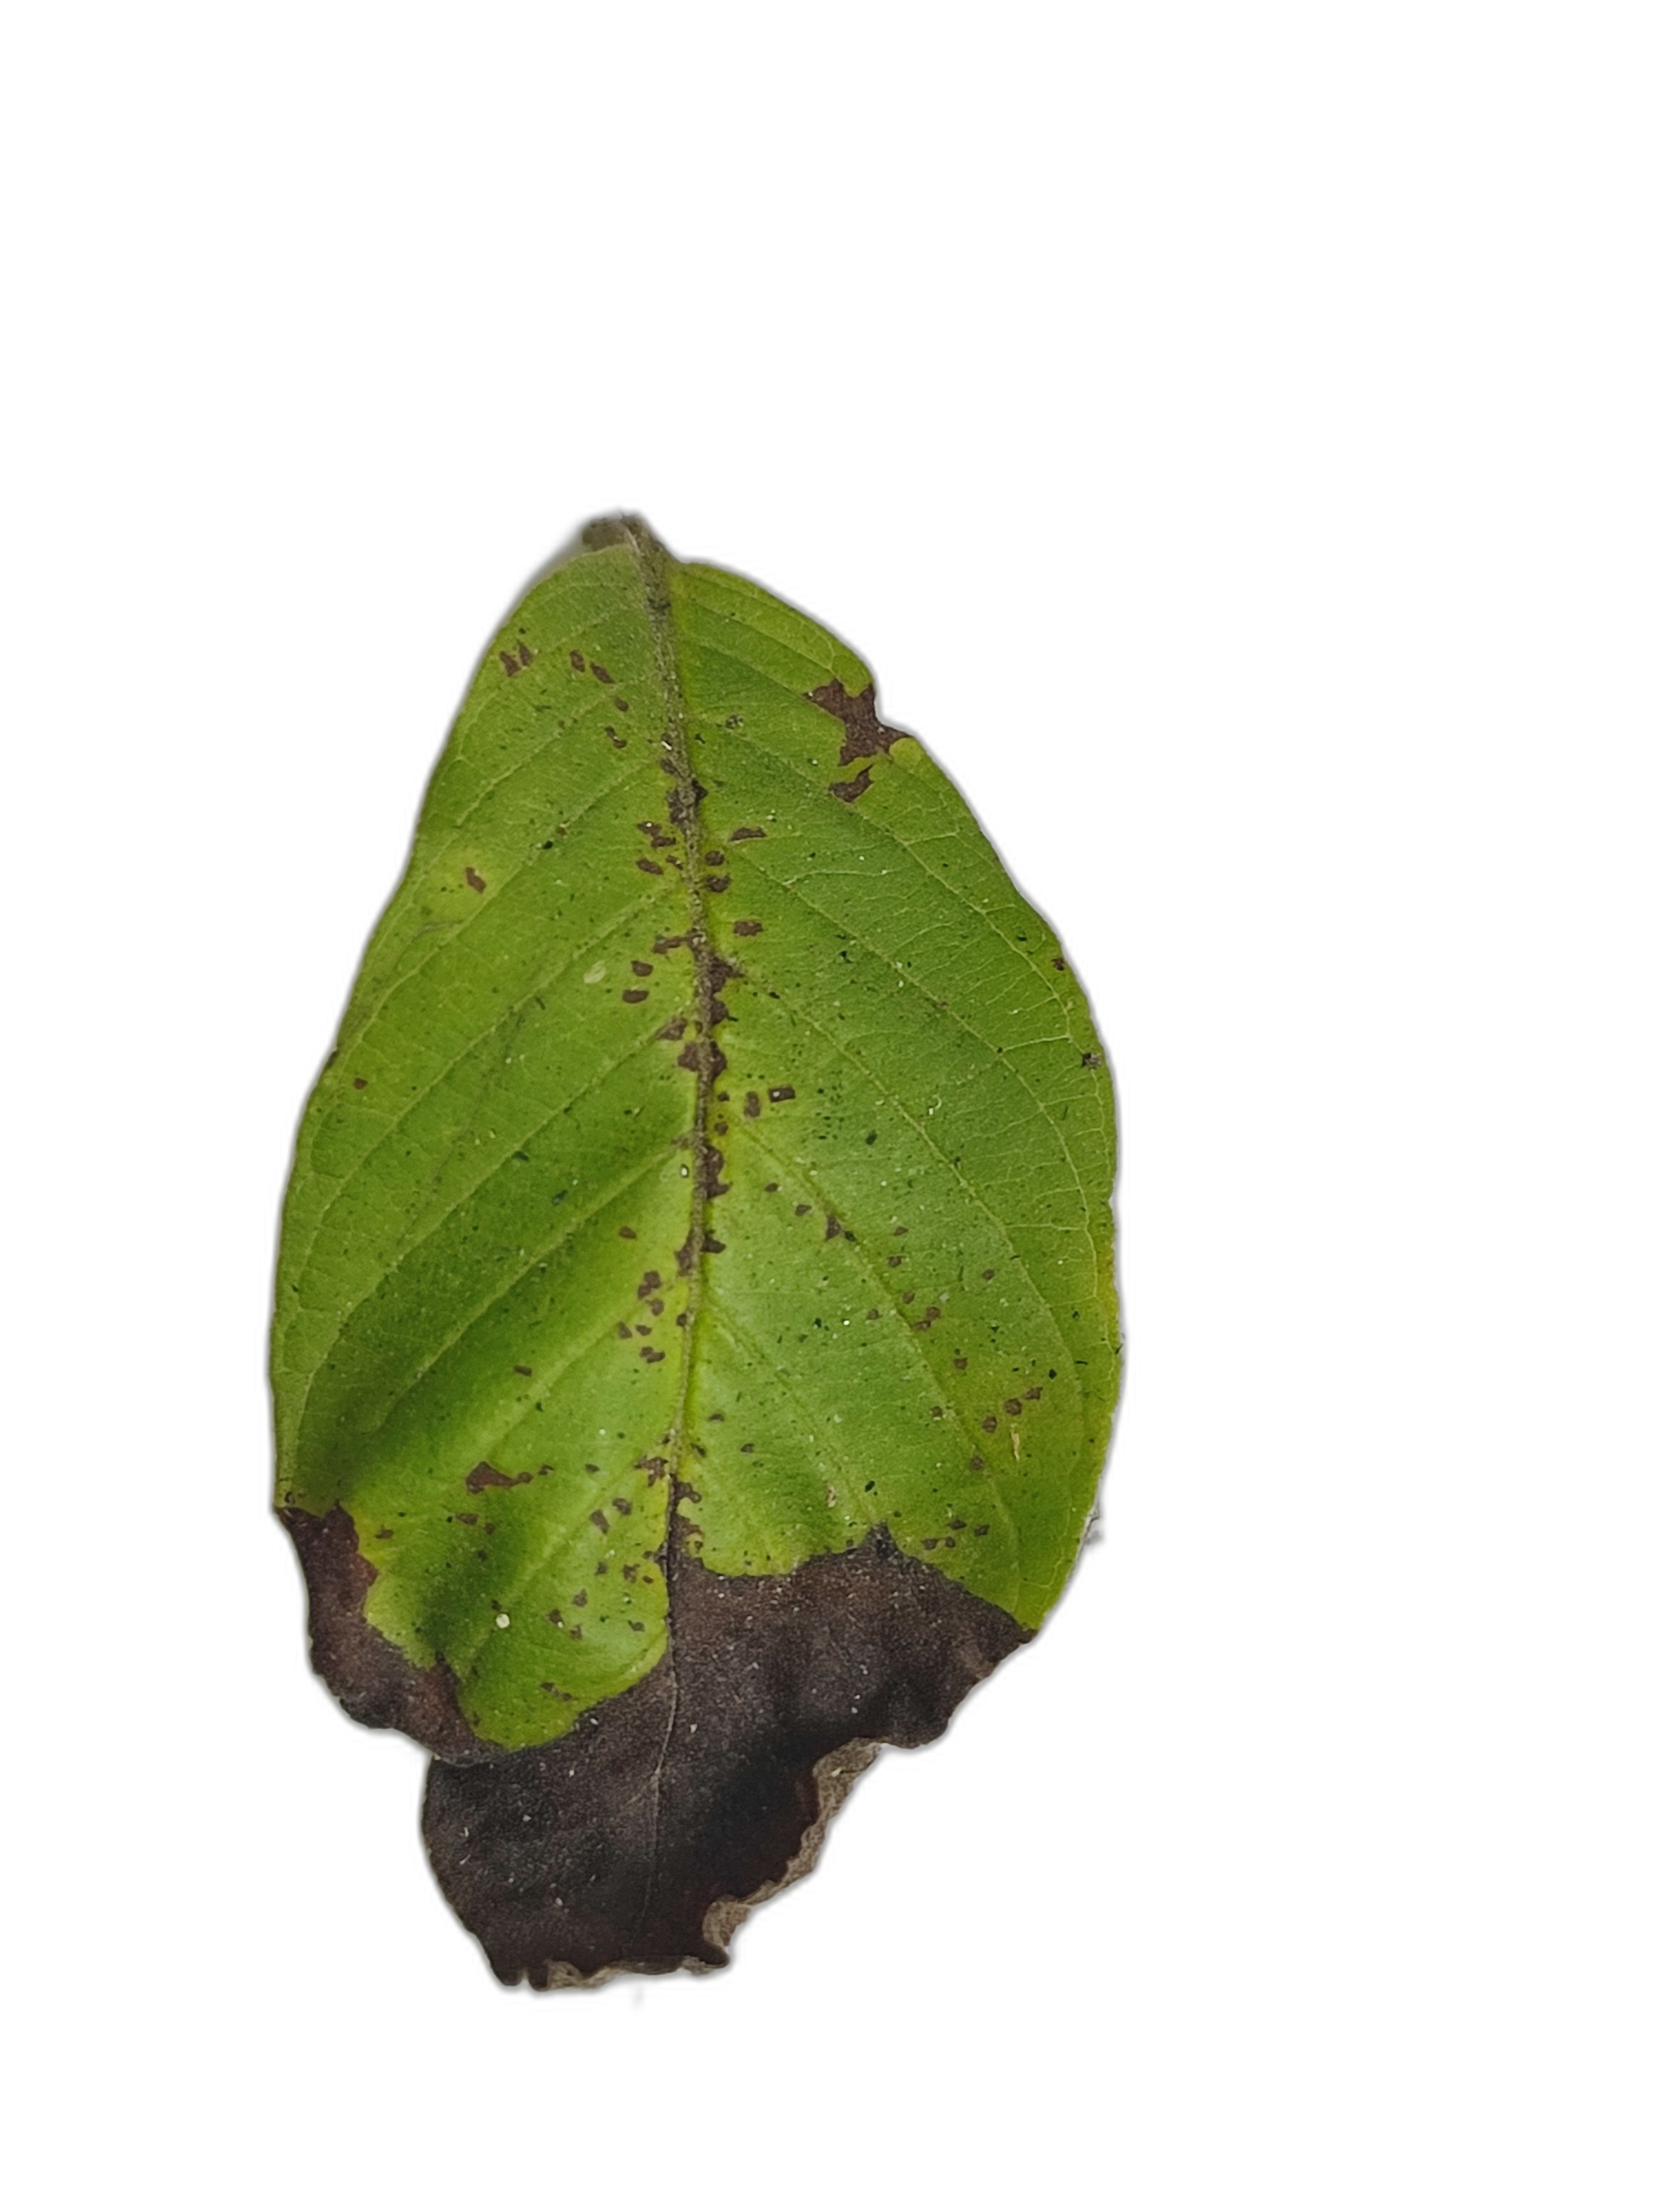
Plant part: leaf
Disease: Canker